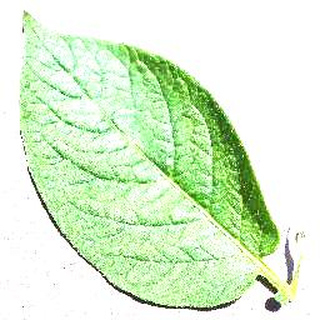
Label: healthy_potato